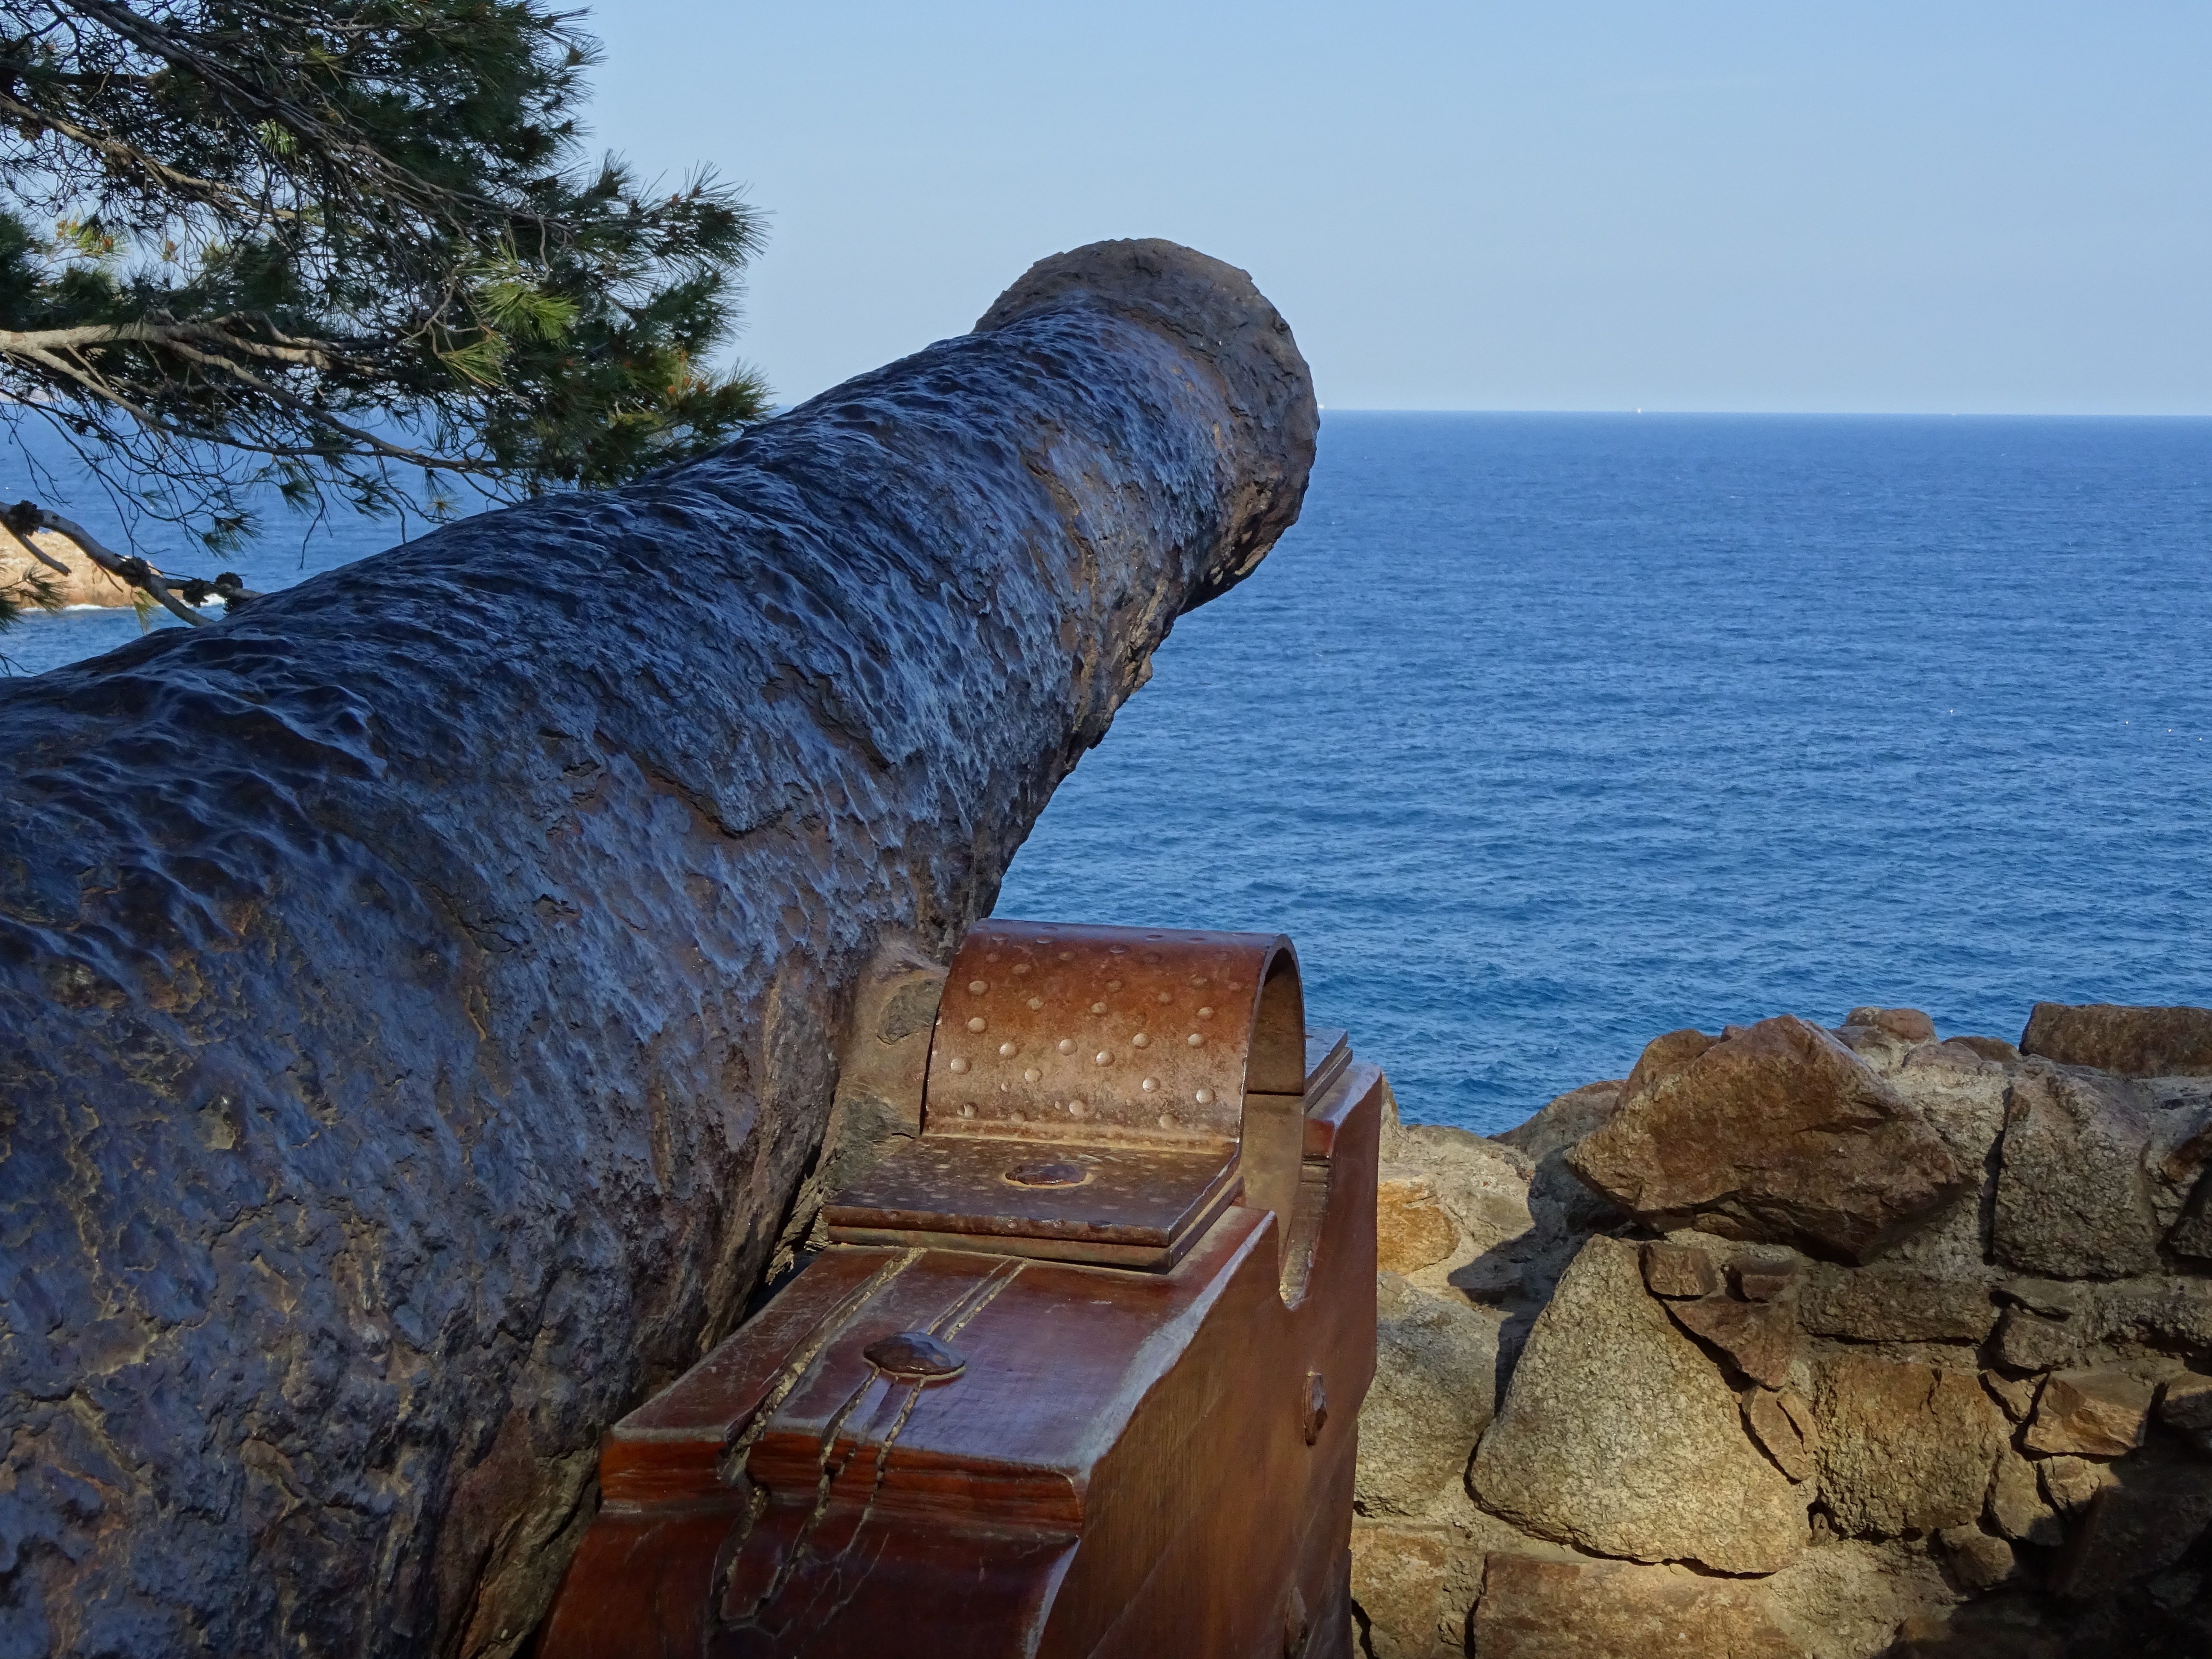
sea, coast, tree, water, rock, ocean, wood, shore, cliff, canon, blue, terrain, material, fortress, is, geology, weapons, cannon